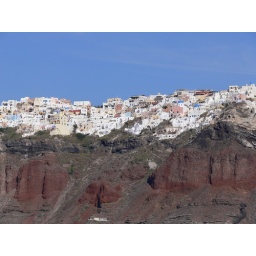
A look at the red cliffs below Ia as we take a boat tour of the Caldera.